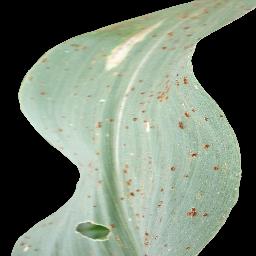
Label: Corn___Common_rust